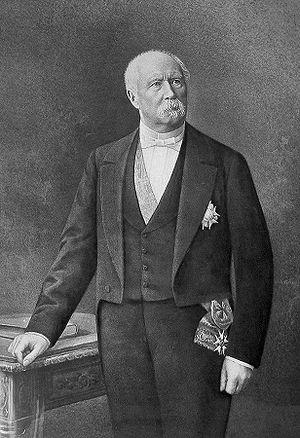
Patrice de Mac Mahon, portrait officiel (Pierre Petit photographe)
Le château de Sully est situé sur la commune de Sully en Saône-et-Loire, entre Autun et Beaune. Ouvert au public, le château de Sully est depuis le milieu du XVIIIᵉ siècle la propriété et résidence de la famille des marquis de Mac Mahon, ducs de Magenta.
La Troisième République, ou IIIᵉ République, est le régime républicain en vigueur en France de septembre 1870 à juillet 1940, soit pendant presque 70 ans, le premier à s'imposer en France dans la durée depuis 1789. En effet, la France a expérimenté, en 80 ans, sept régimes politiques : trois monarchies constitutionnelles, deux républiques et deux empires. Ces difficultés contribuent à expliquer les hésitations de l'Assemblée nationale, qui met neuf ans, de 1870 à 1879, pour renoncer à la royauté et proposer une troisième constitution républicaine.
Louis Philippe Albert d'Orléans, comte de Paris, est le dernier prince royal de France, de 1842 à 1848. Prétendant orléaniste au trône de France de 1848 à 1873 sous le nom de Louis-Philippe II, puis de 1883 à 1894 sous celui de Philippe VII, c’est également un écrivain et un combattant de la guerre de Sécession.
En France, le droit de procéder à une dissolution parlementaire — consiste à mettre prématurément fin au mandat d'une chambre du parlement — est attribué au chef de l'État, ou, plus exceptionnellement, au gouvernement ou à une des chambres, dans différents régimes depuis 1802 : Premier Empire, Restauration, monarchie de Juillet, Troisième, Quatrième et Cinquième républiques.
L'élection présidentielle française de 1873 s'est déroulée à Paris le 24 mai 1873. Elle avait pour but d'élire le successeur d'Adolphe Thiers, qui avait démissionné de la présidence de la République le jour-même. Le maréchal Patrice de Mac Mahon fut élu par l'Assemblée nationale pour lui succéder.
Les lois constitutionnelles de 1875 sont les trois lois de nature constitutionnelle votées en France par l'Assemblée nationale entre février et juillet 1875 qui instaurent définitivement la Troisième République.
La présidence de Patrice de Mac Mahon en tant que 3ᵉ président de la République française dura du 24 mai 1873 au 30 janvier 1879. Mac Mahon était favorable à la cause des monarchistes et son arrivée au pouvoir avait initialement pour objectif de rétablir la royauté en France mais le projet avorta et déboucha sur la mise en place d'un septennat présidentiel. Le gouvernement, d'abord dominé par des monarchistes comme Albert de Broglie ou le général Ernest Courtot de Cissey, dut être remanié à la suite de la victoire des républicains aux élections législatives de 1876. Un conflit durable s'installa alors entre le président et les parlementaires, conflit qui atteignit son paroxysme en 1877 lorsque Mac Mahon fit dissoudre la Chambre. Les républicains s'assurèrent cependant la majorité aux nouvelles élections et Mac Mahon, privé de tout soutien parlementaire, dut démissionner au début de l'année 1879. Son mandat vit la tenue de l'exposition universelle de 1878 à Paris, la mise en œuvre du plan Freycinet ainsi que la première expédition française en Afrique centrale.
Le royalisme en France au XIXᵉ siècle est le courant de pensée qui vise à établir une monarchie de manière durable en France comme cela avait été fait avec la monarchie capétienne, soit la mise en place d'une monarchie héréditaire. Les royalistes divergent cependant quant au respect ou non des droits acquis pendant la Révolution française, ce qui scinde les royalistes en deux depuis le retour de Louis XVIII sur le trône.
Le manifeste des 363 est une déclaration adressée le 18 mai 1877 par les députés républicains au président de la République Patrice de Mac Mahon, qui lui exprime leur opposition à la politique qu'il mène et à l'instauration du monarchiste duc de Broglie à la présidence du conseil, alors même que la majorité de la Chambre est républicaine.